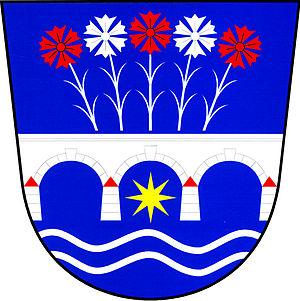
Toušice est une commune du district de Kolín, dans la région de Bohême-Centrale, en République tchèque. Sa population s'élevait à 347 habitants en 2020.